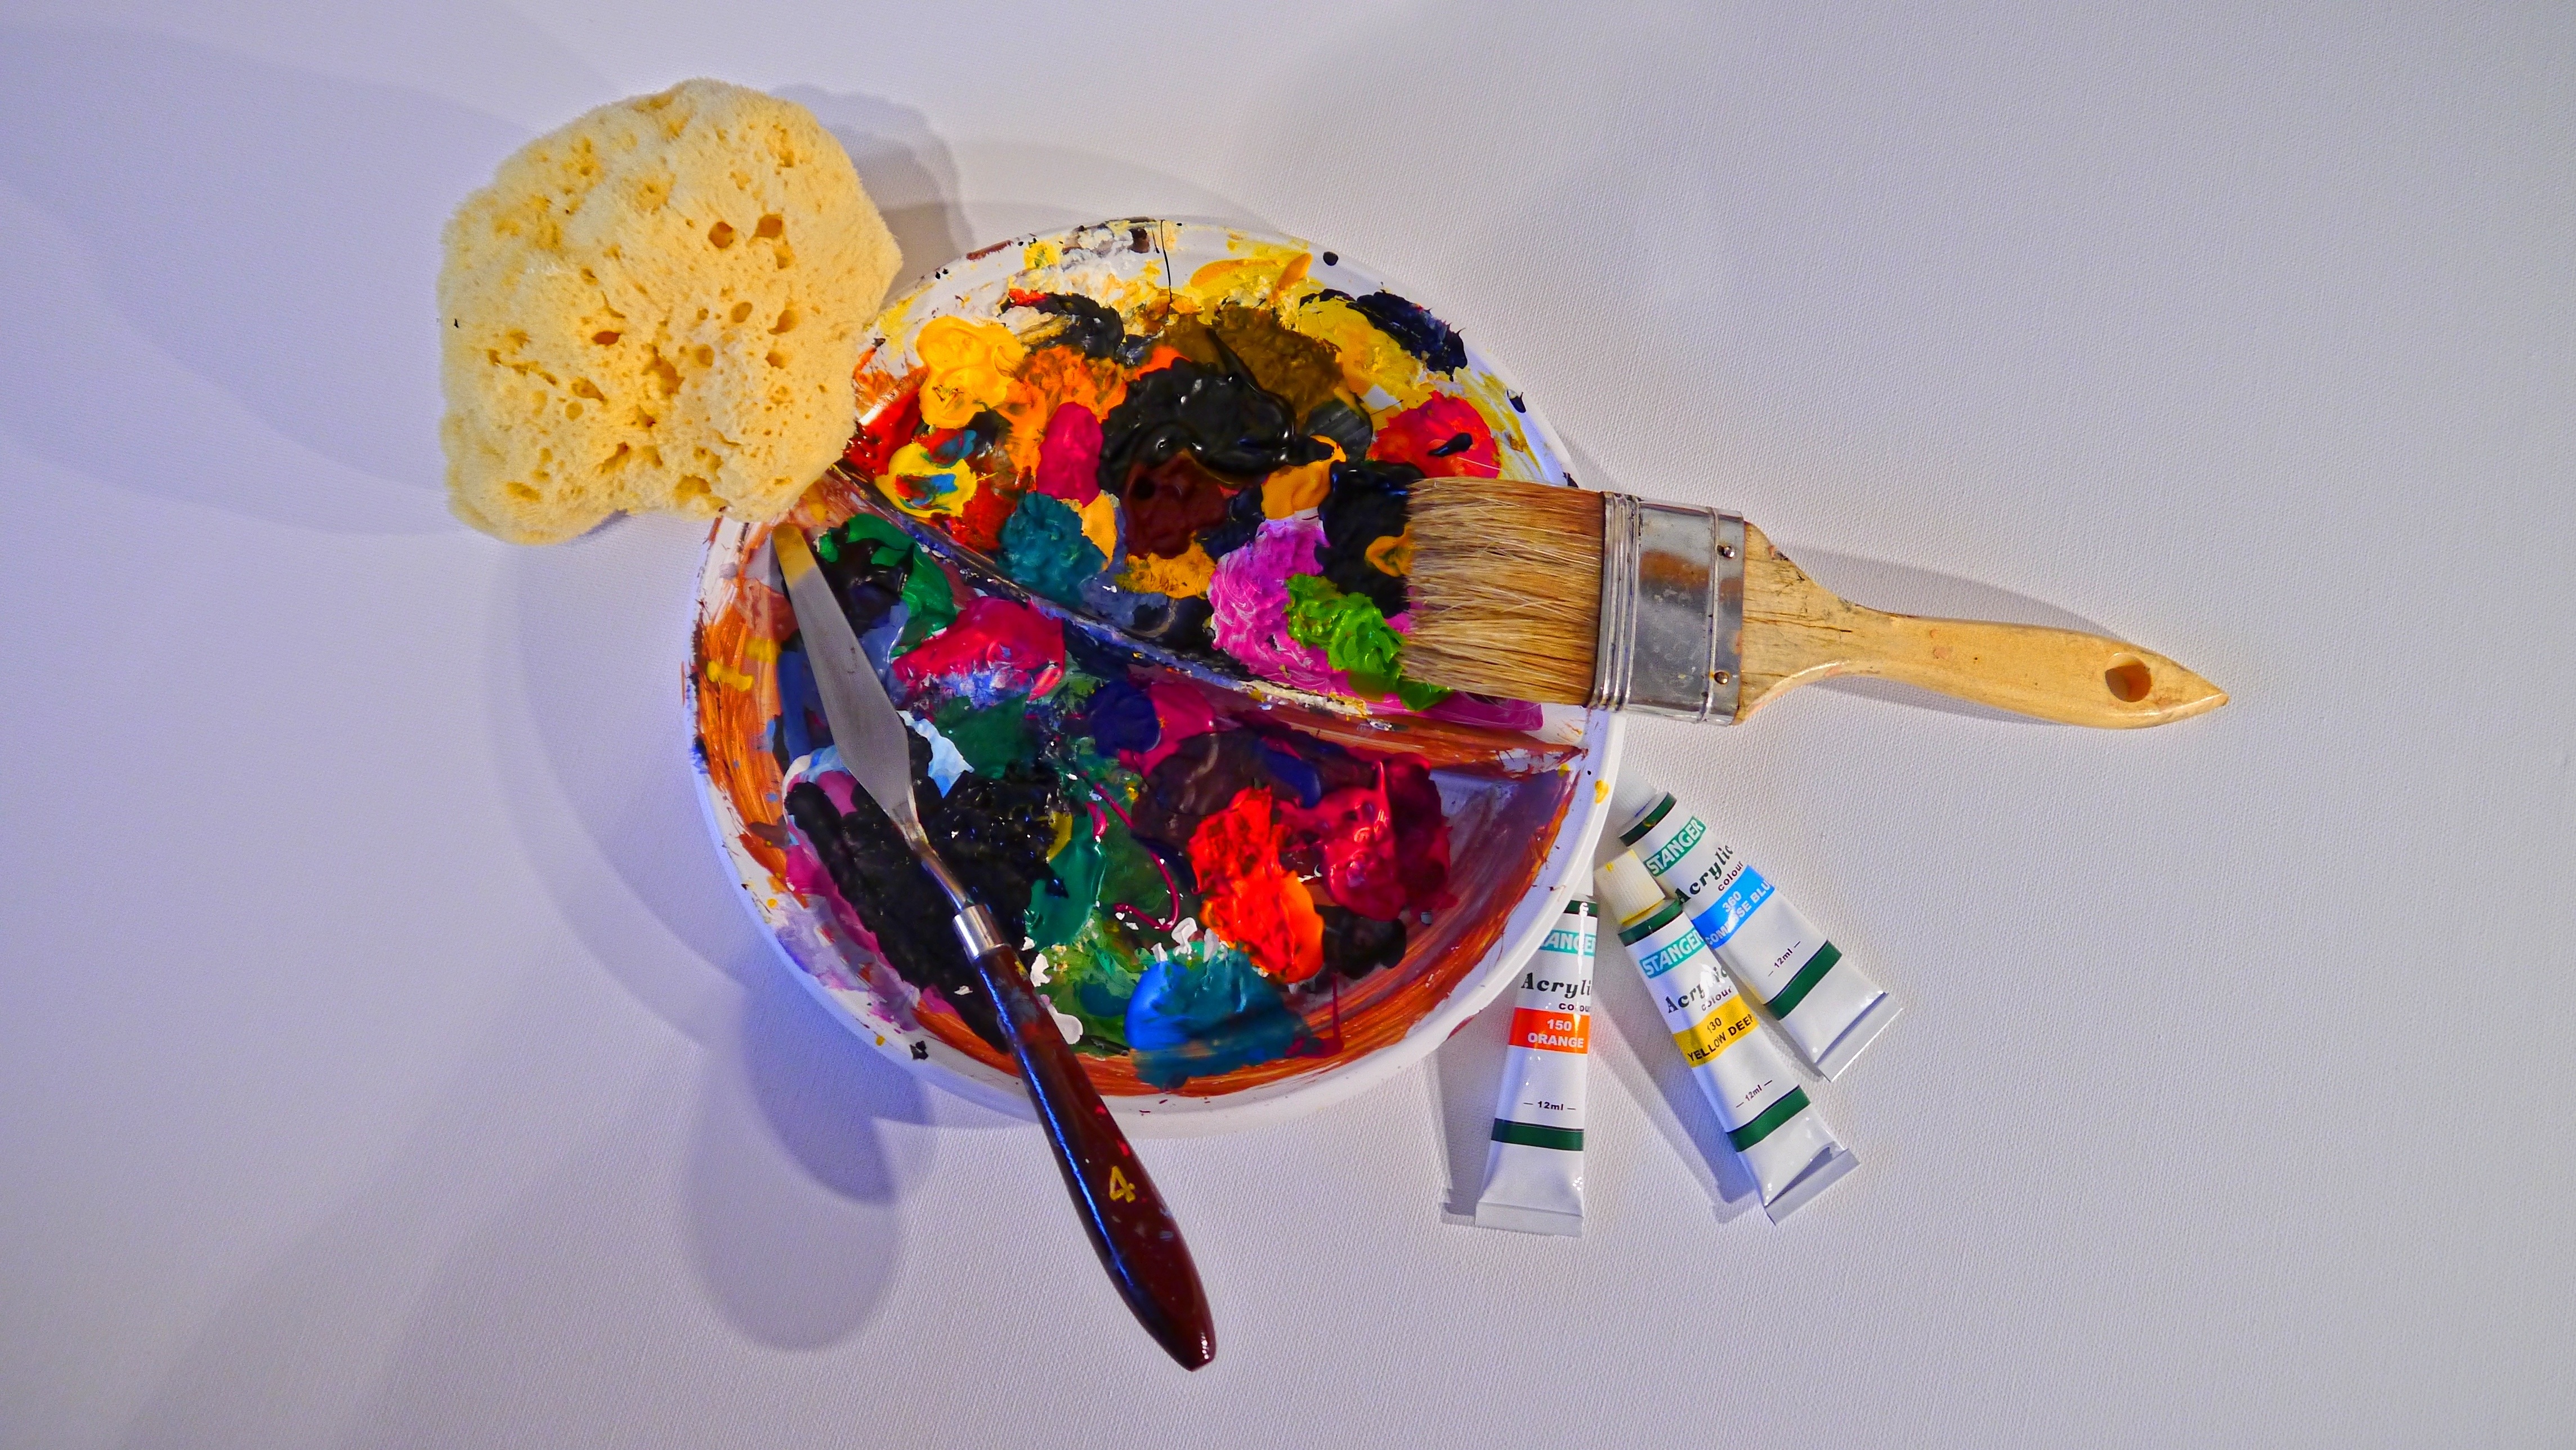
flower, brush, range, food, color, colorful, yellow, toy, painting, sponge, art, spatula, organ, mixture, macro photography, acrylic paint, artist paints